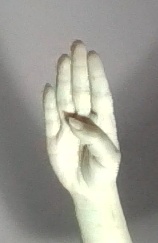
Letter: kaaf